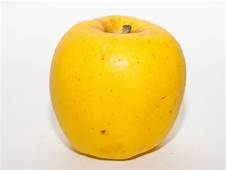
Label: apple